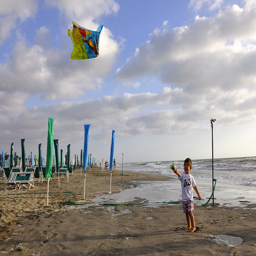
A toddler is on a sandy beach flying a small kite.
A boy in white shirt flying a kite on beach.
a little boy by the beach flying a kite
A small boy on an empty beach flying a kite.
A little boy that is on the beach flying a kite.